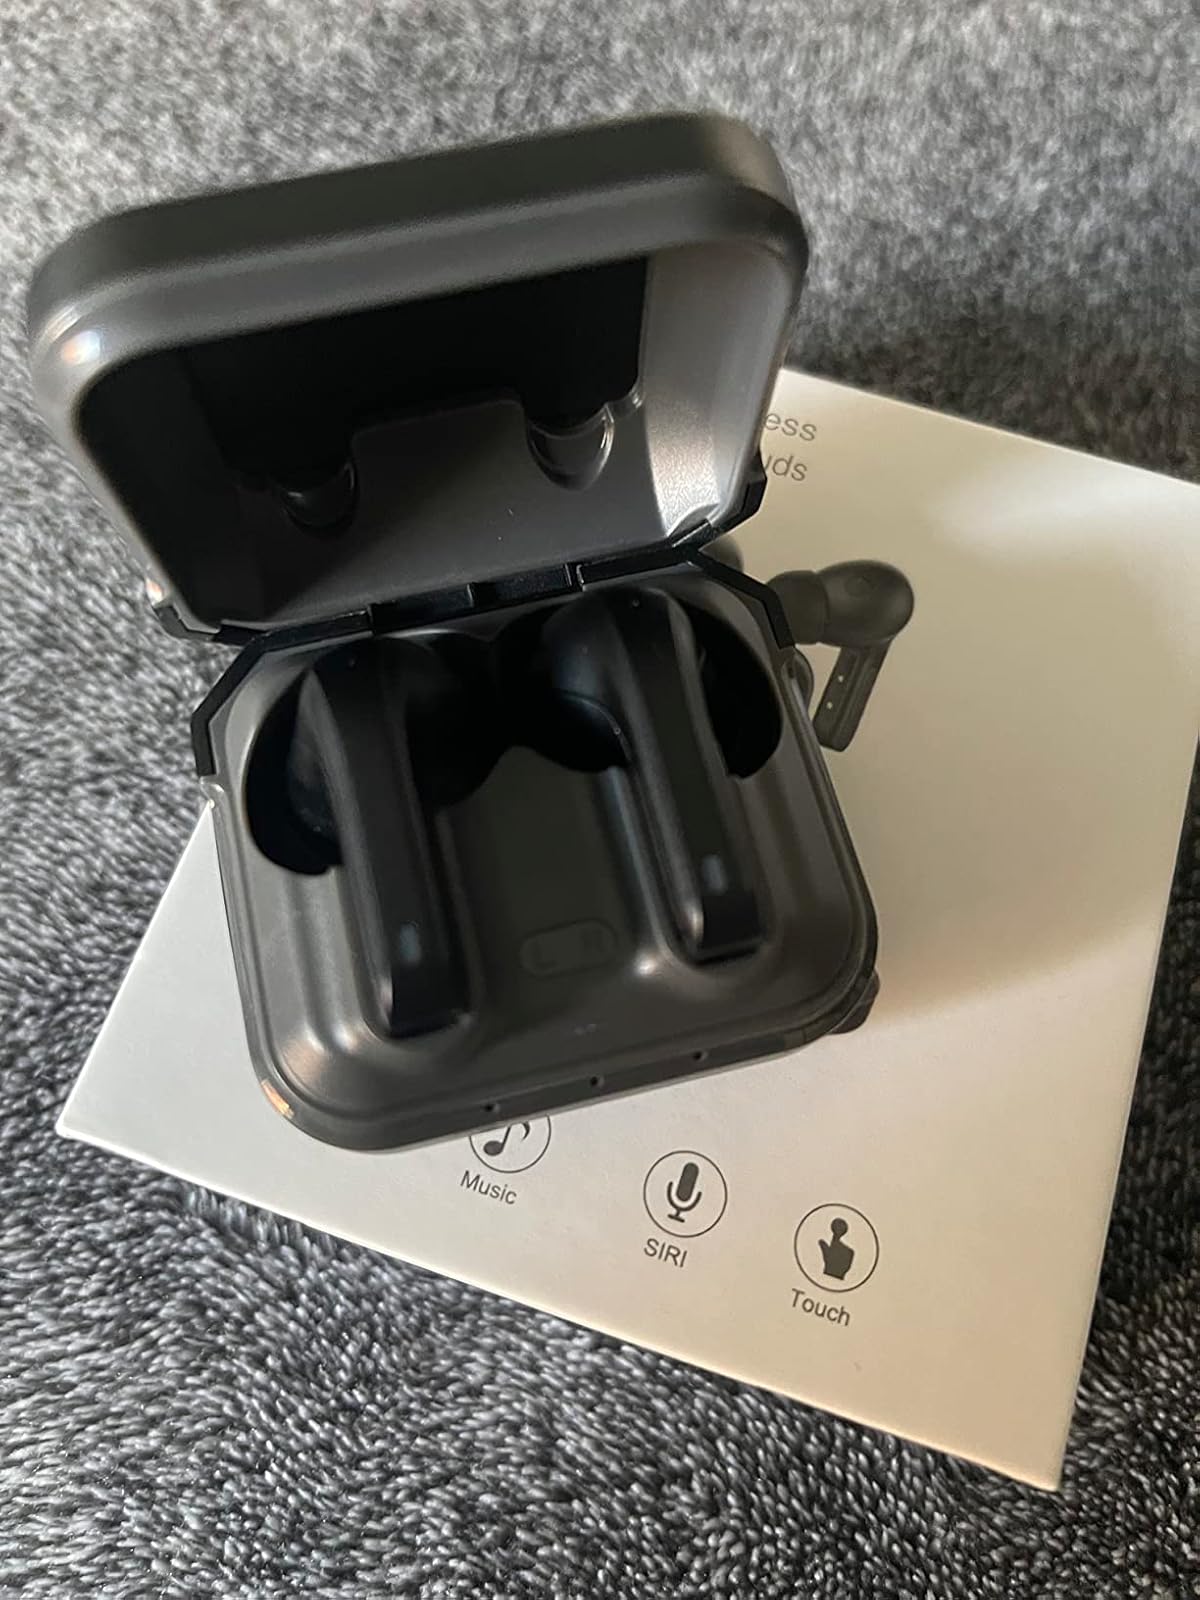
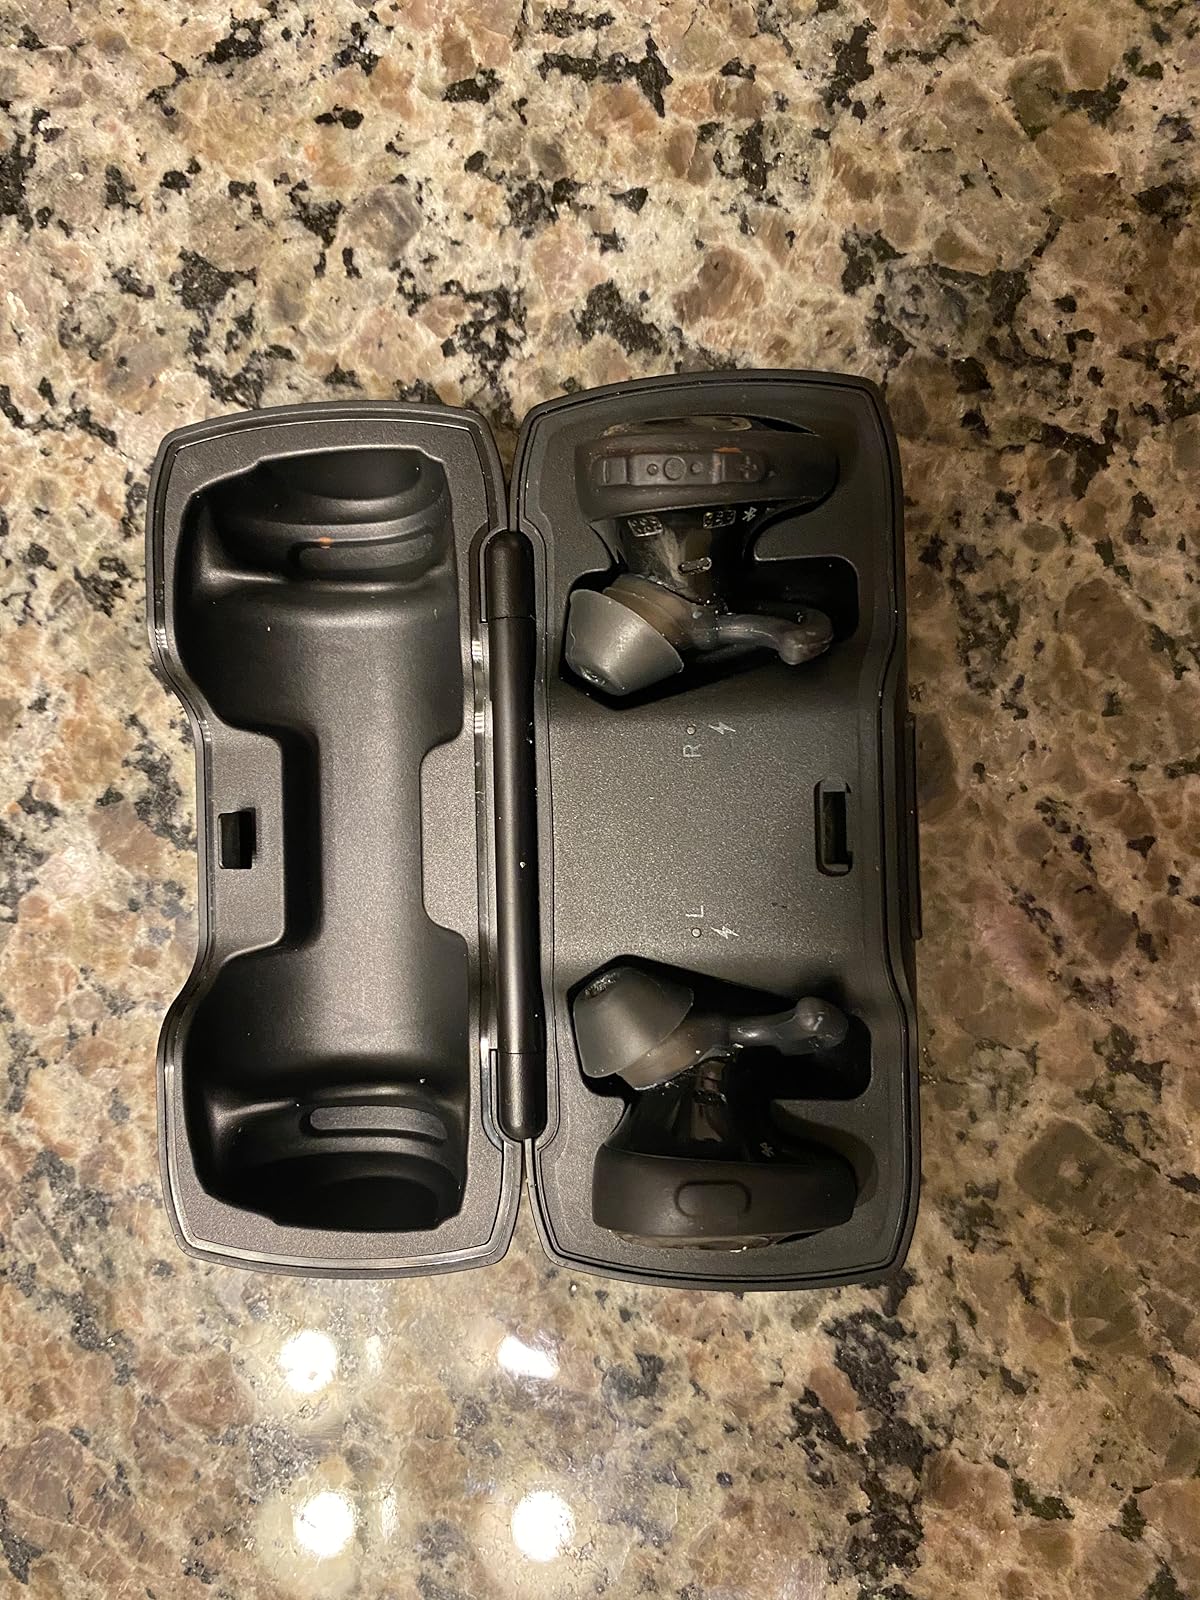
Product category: earbuds
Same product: no